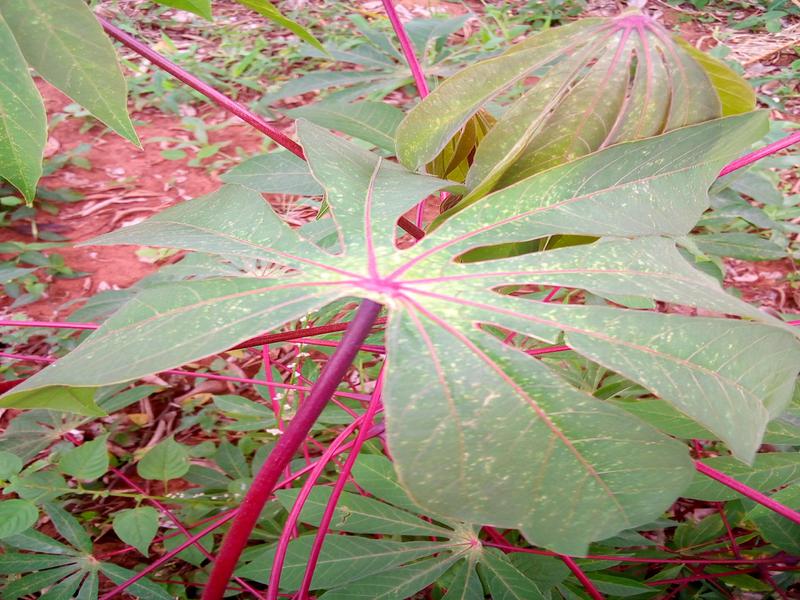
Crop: cassava
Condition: green_mottle